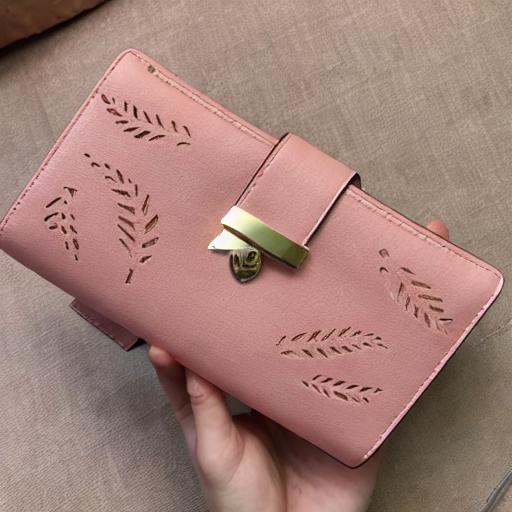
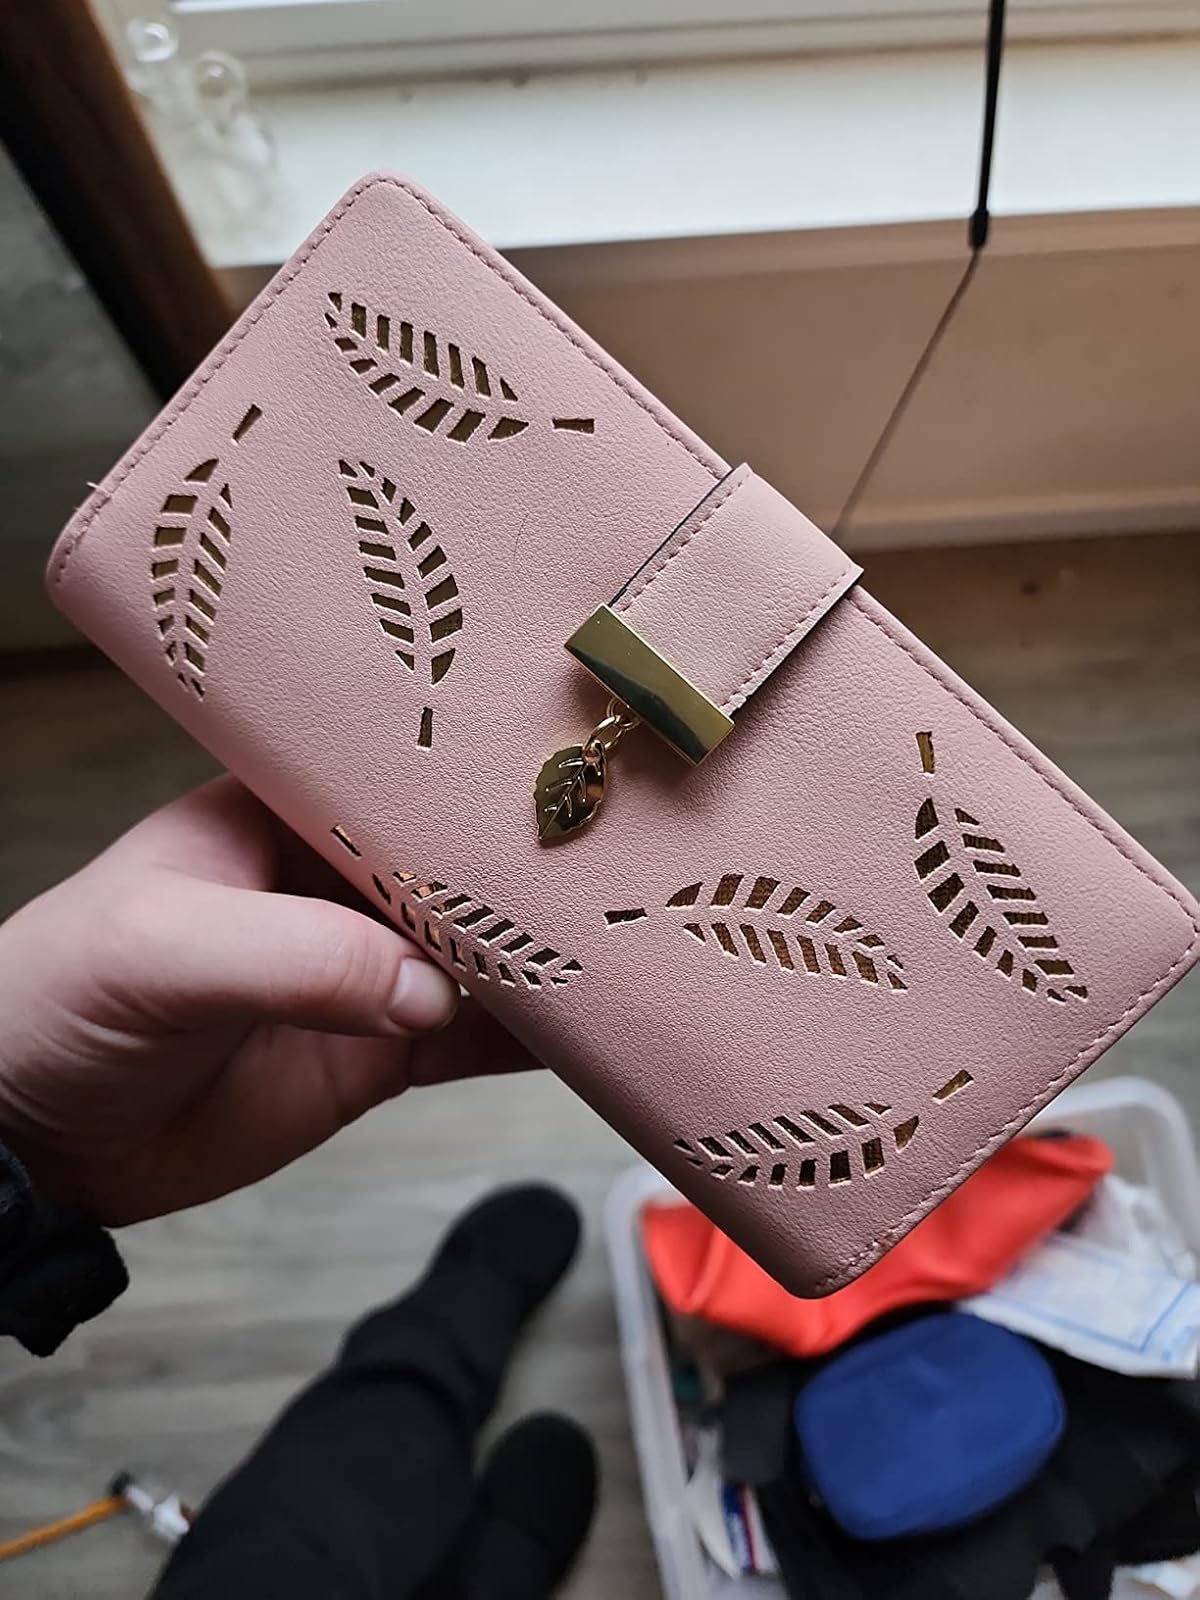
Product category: accessories_handbag
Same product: no